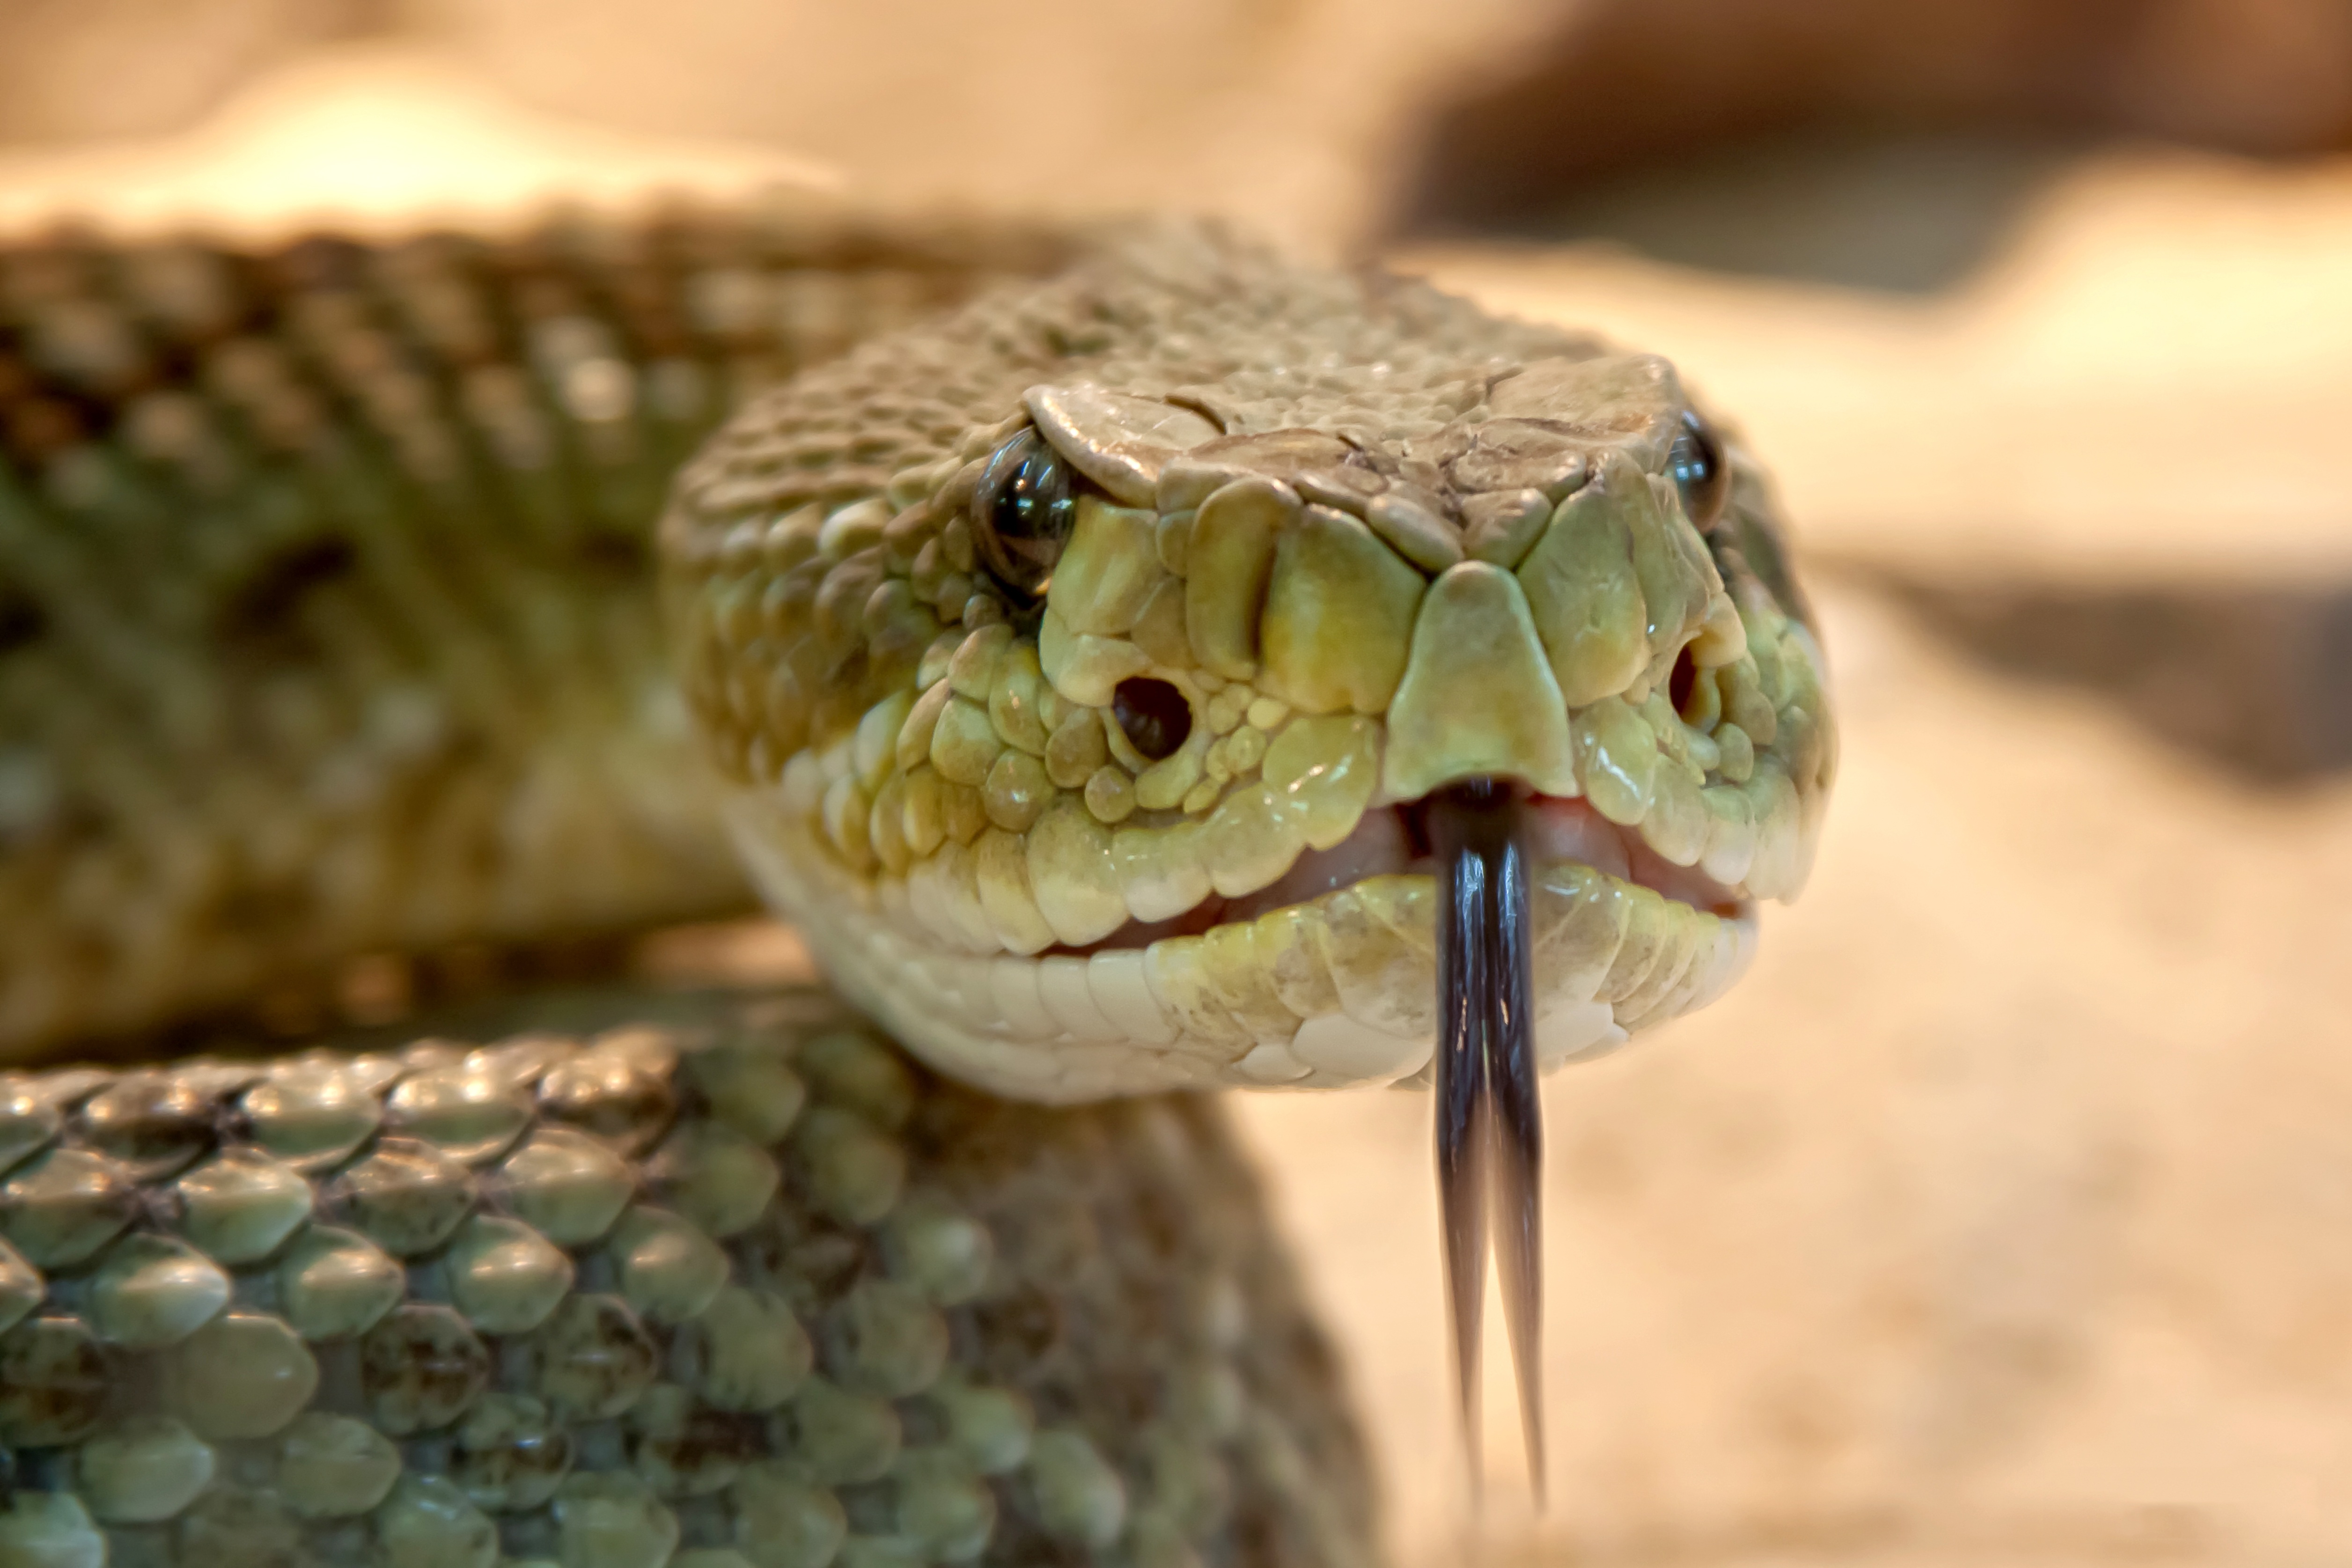
animal, wildlife, reptile, fauna, lizard, close up, tortoise, toxic, snake, rattlesnake, vertebrate, tongue, risk, dangerous, evil, rattle, macro photography, viper, agamidae, venomous snake, snake venom, scaled reptile, lacertidae